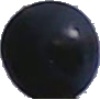
Label: blue_grape